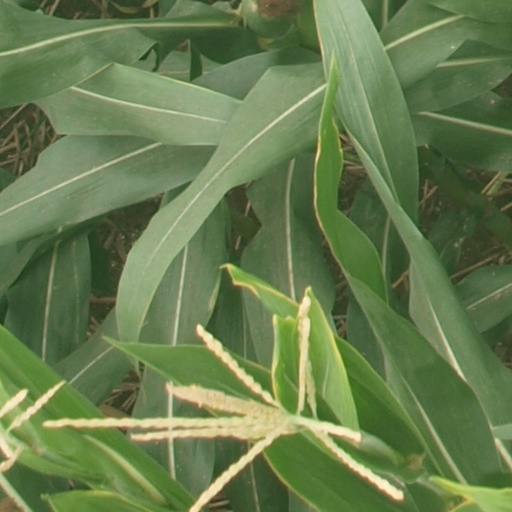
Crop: maize; corn